India's Magic Star

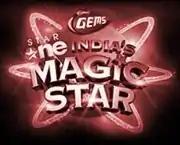

India's Magic Star is an Indian reality show that aired on STAR One. It was hosted by Karishma Tanna. Every participant performed several magic tricks in this game show.